Kakurin-tei

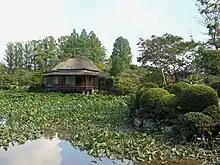
"Kakurin-tei" tea house

Kakurin-tei (隔林亭) is a Japanese tea house located in the grounds of Kōno Park, Saga City, Japan. The tea house was originally built by Lord Nabeshima Naomasa.